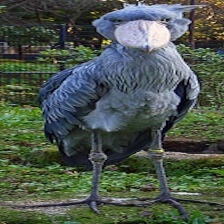
Species: SHOEBILL
Scientific name: BALAENICEPS REX